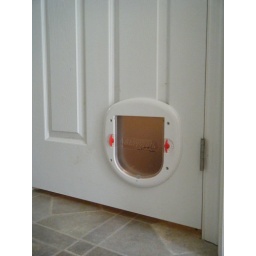
The new cat door I put in for Sean and Jeff